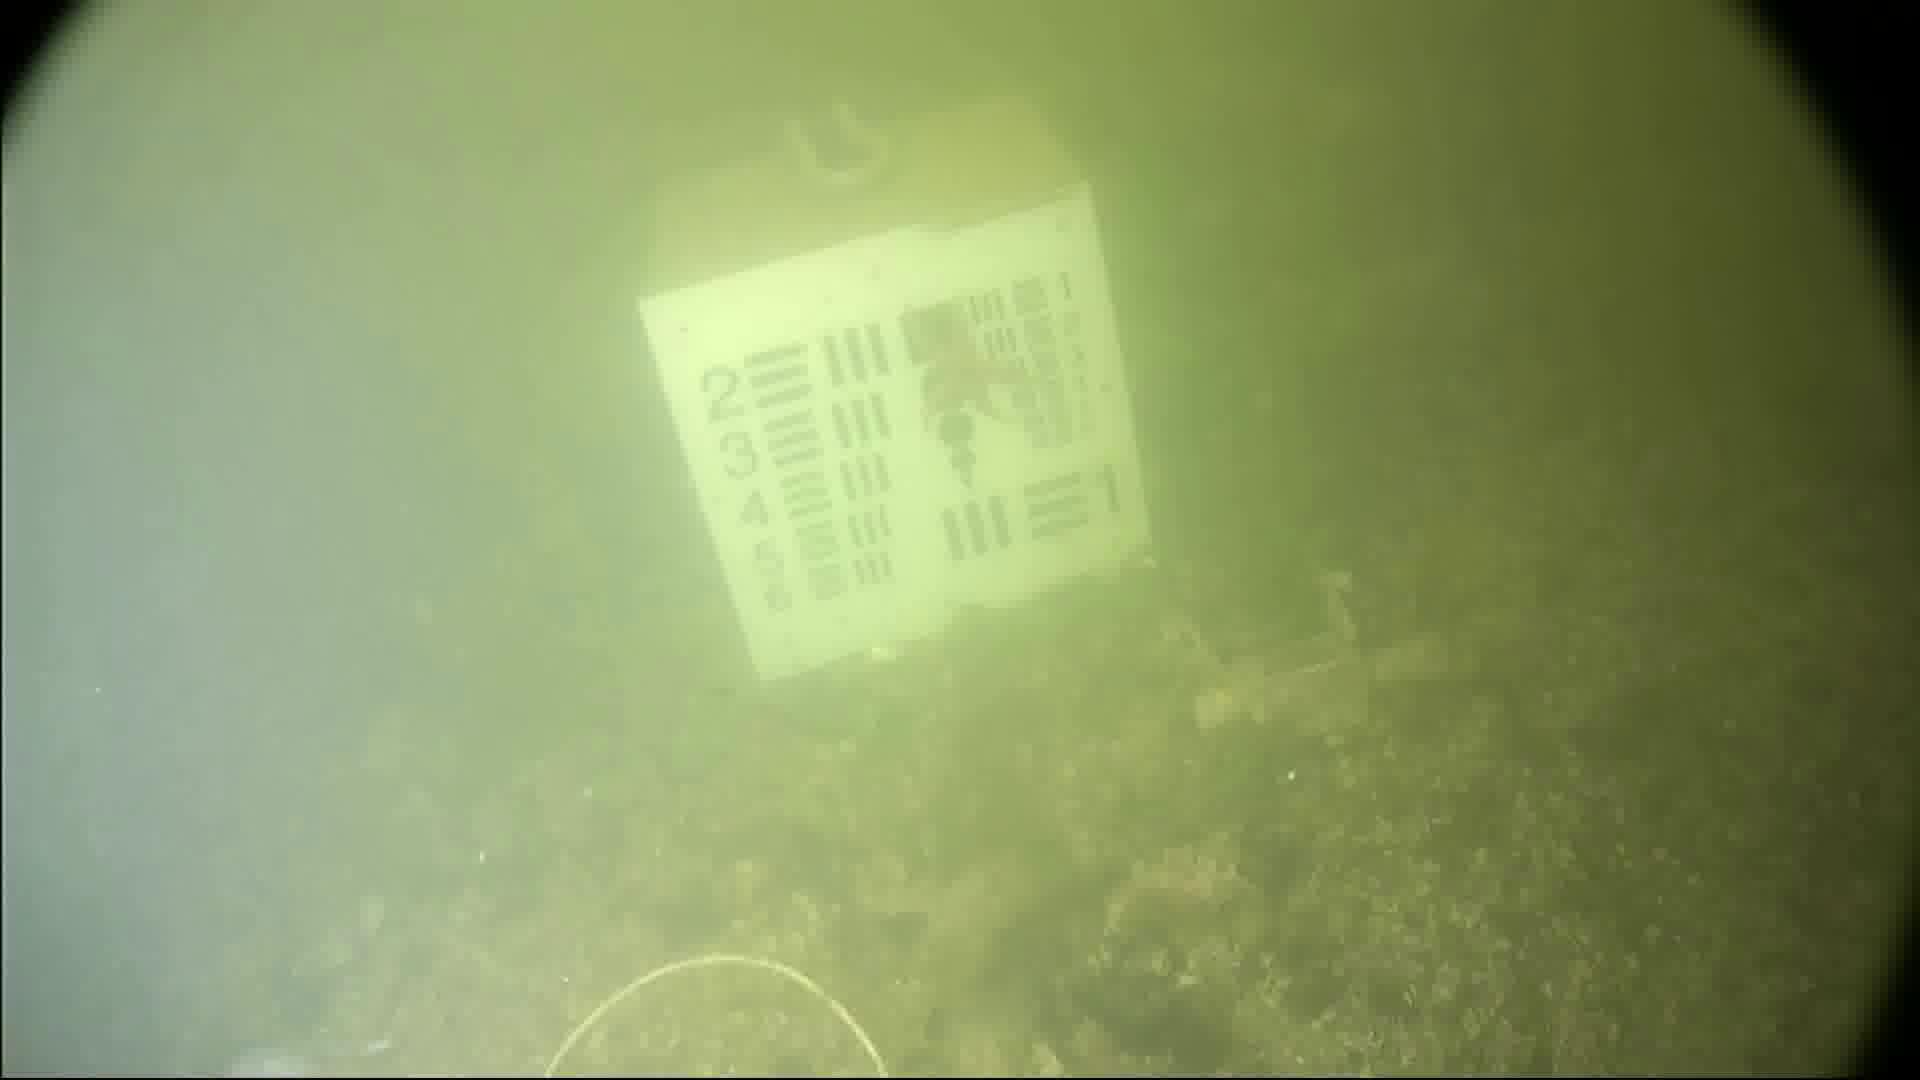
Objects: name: starfish
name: jellyfish